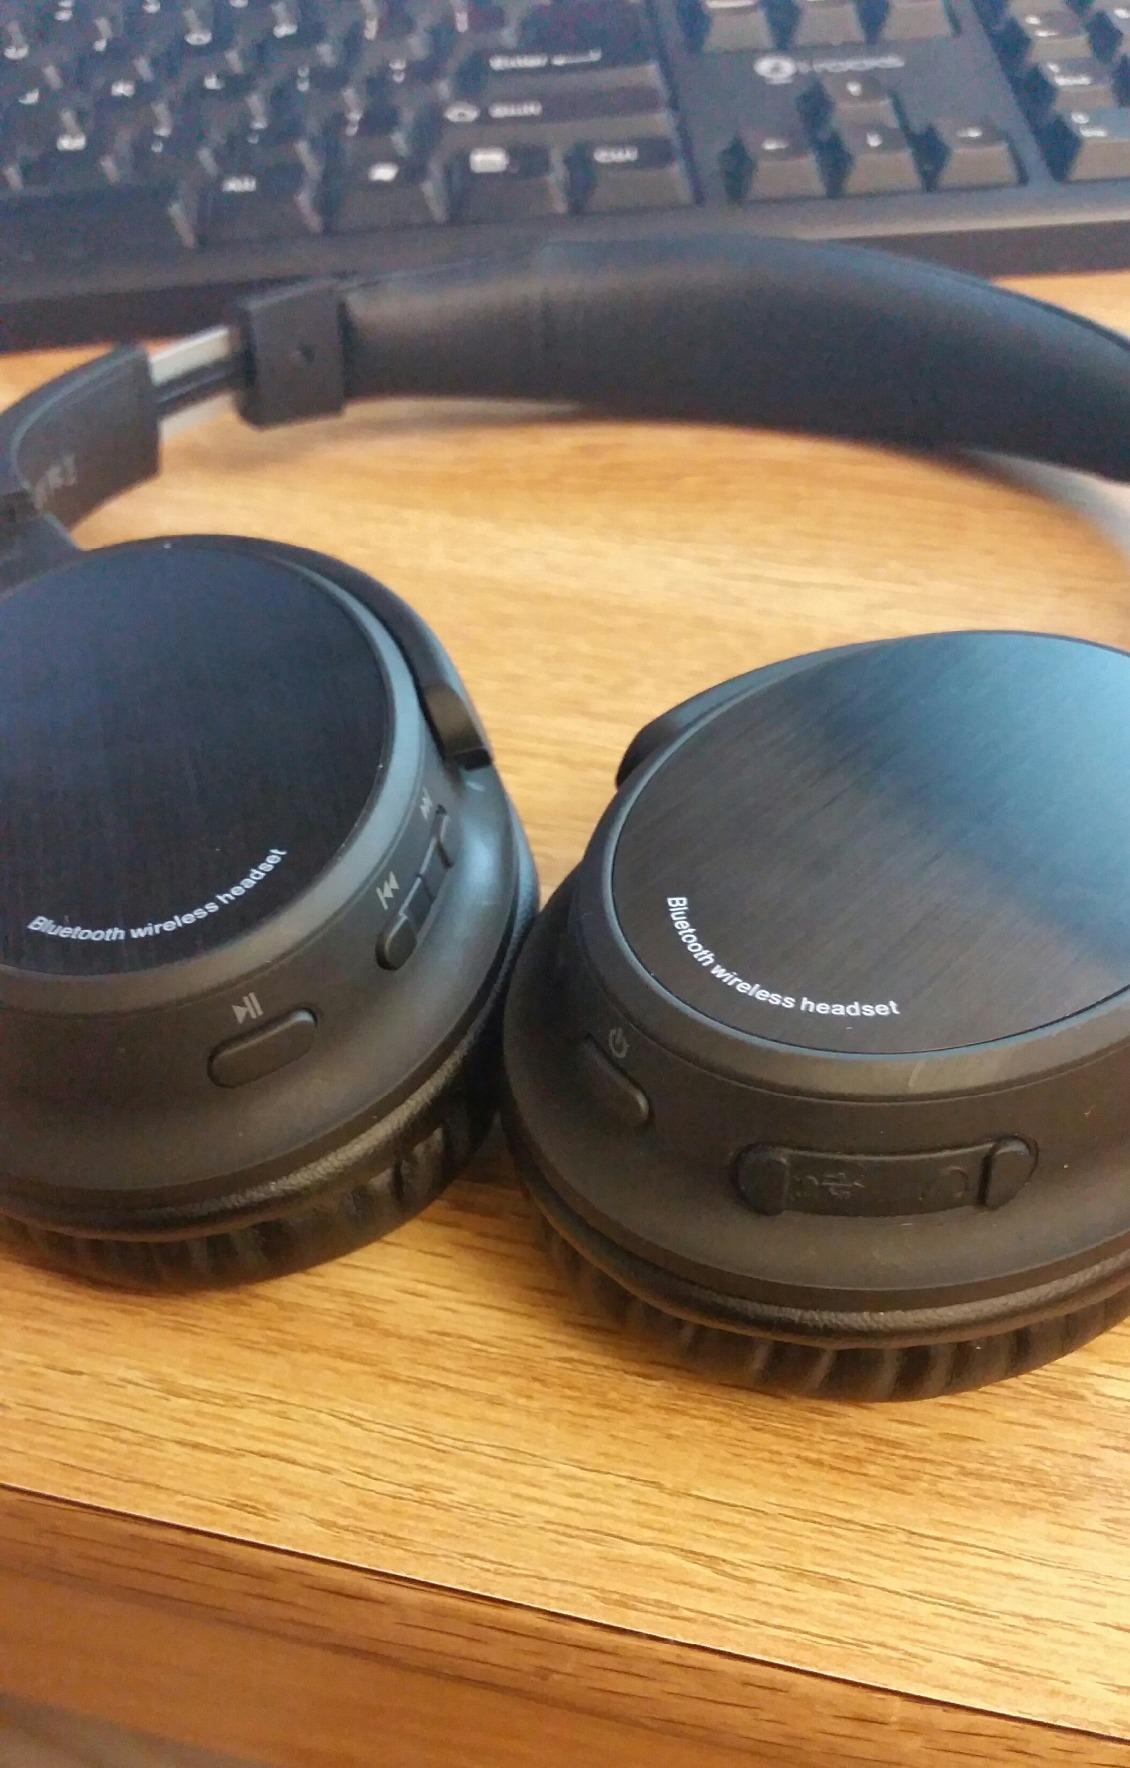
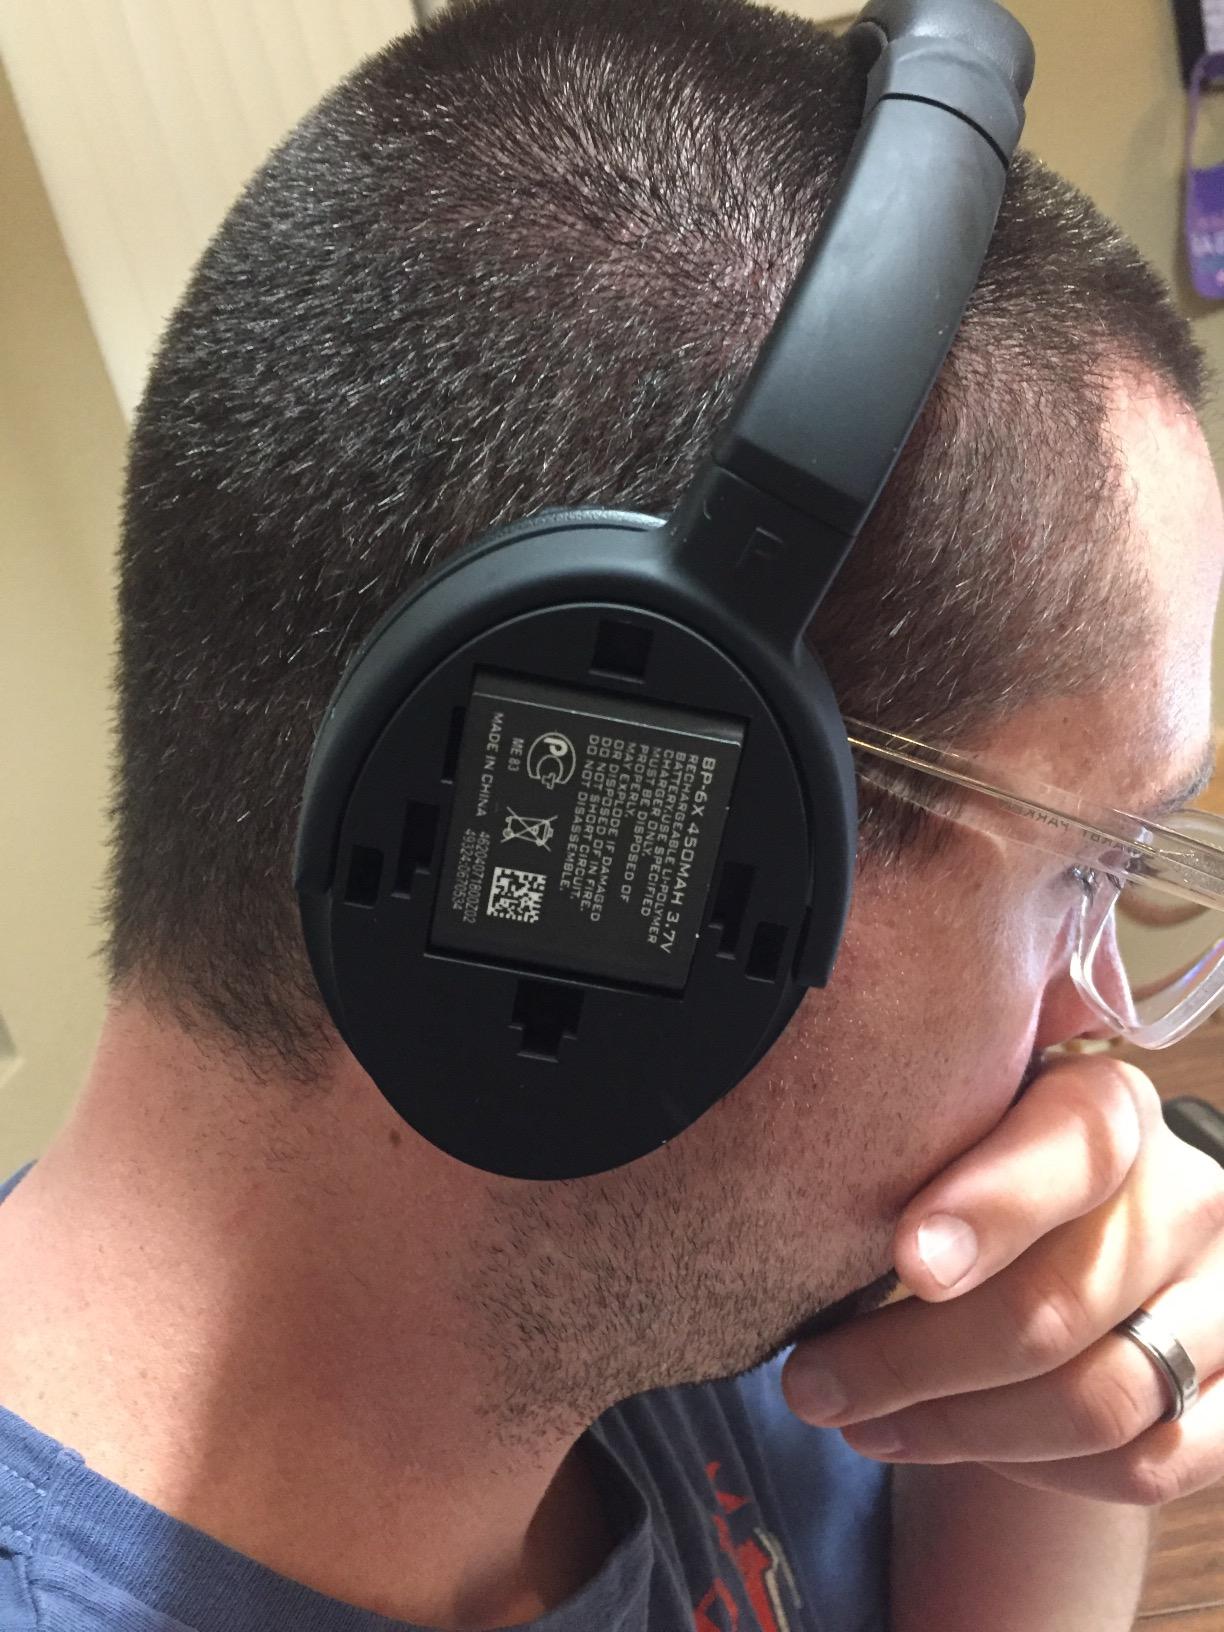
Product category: headphones
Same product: yes